The Unquiet Night

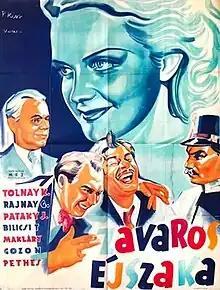

The Unquiet Night (Hungarian: Zavaros éjszaka) is a 1940 Hungarian drama film directed by Frigyes Bán and starring Klári Tolnay, Gábor Rajnay and Tivadar Bilicsi. It was shot at the Hunnia Studios in Budapest. The film's sets were designed by the art director István Básthy.